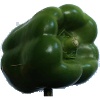
Label: green_pepper